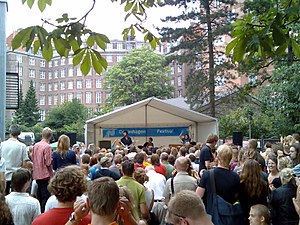
Copenhagen Jazz Festival
Ibrahim Electric ved Copenhagen Jazz Festival i 2006
Copenhagen Jazz Festival er en årlig afholdt festival for jazz- og verdensmusik, der har været afholdt i København siden 1979. Festivalen er ikke samlet ét sted, koncerterne afholdes derimod rundt omkring på byens forskellige spillesteder, kulturinstitutioner, muséer, parker o.l. Festivalen har lige fra begyndelsen tiltrukket store navne fra hele verden, eksempelvis Sonny Rollins, Herbie Hancock, Dizzy Gillespie, McCoy Tyner, Oscar Peterson, Ray Charles, Michel Petrucciani, Niels-Henning Ørsted Pedersen, Keith Jarrett, Wayne Shorter, John Scofield, Pat Metheny, Michel Camilo, Ornette Coleman, Svend Asmussen Quartet, Richard Bona, Tony Allen, Chick Corea, Bobby McFerrin, Tony Bennett & Lady Gaga. Festivalens samlede publikumstal er over 250.000 årligt med besøgende fra hele verden.